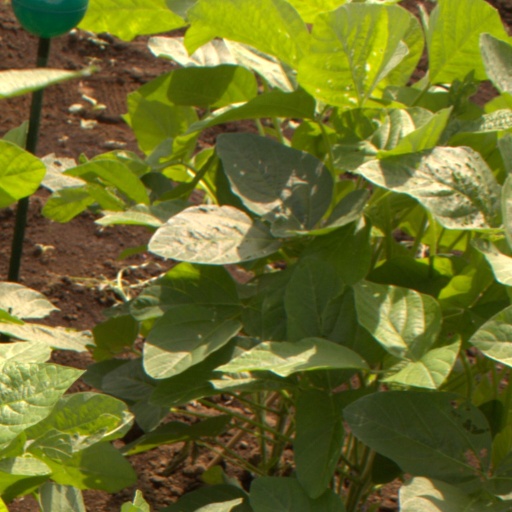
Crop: soybean